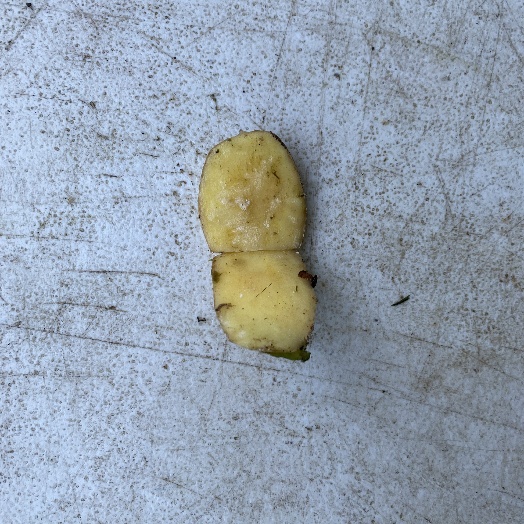
Label: generalcompost